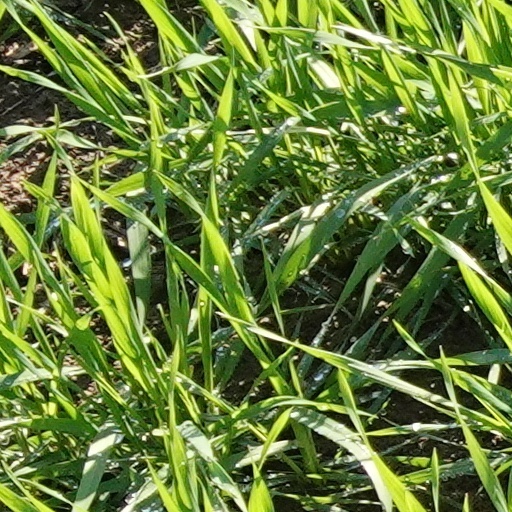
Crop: wheat